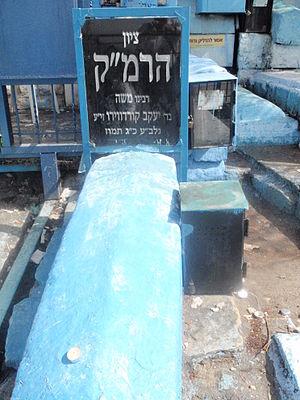
La Kabbale est une tradition ésotérique du judaïsme, présentée comme la « Loi orale et secrète » donnée par YHWH à Moïse sur le mont Sinaï, en même temps que la « Loi écrite et publique ». Elle trouve sa source dans les courants mystiques du judaïsme synagogal antique.